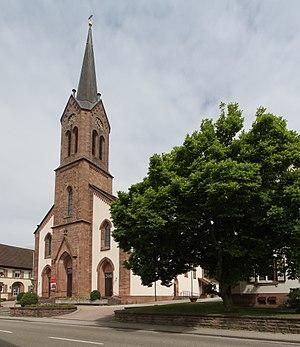
Église St. Roman à Achern-Mösbach.